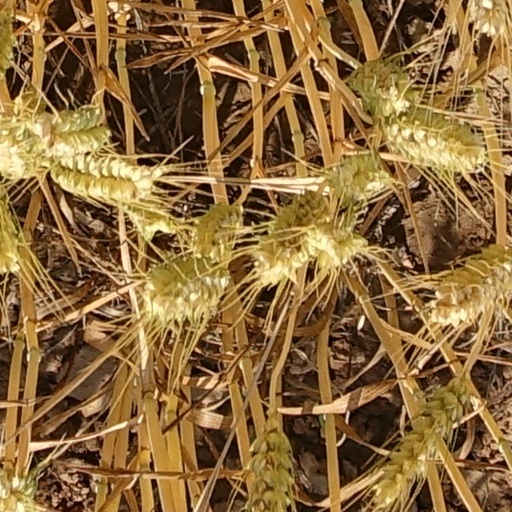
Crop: wheat